I Am Vengeance

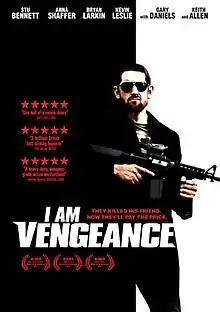

I Am Vengeance (sometimes called just "Vengeance") is a 2018 British action film written and directed by Ross Boyask and starring Wade Barrett, Anna Shaffer, Bryan Larkin, Kevin Leslie, Gary Daniels and Keith Allen.